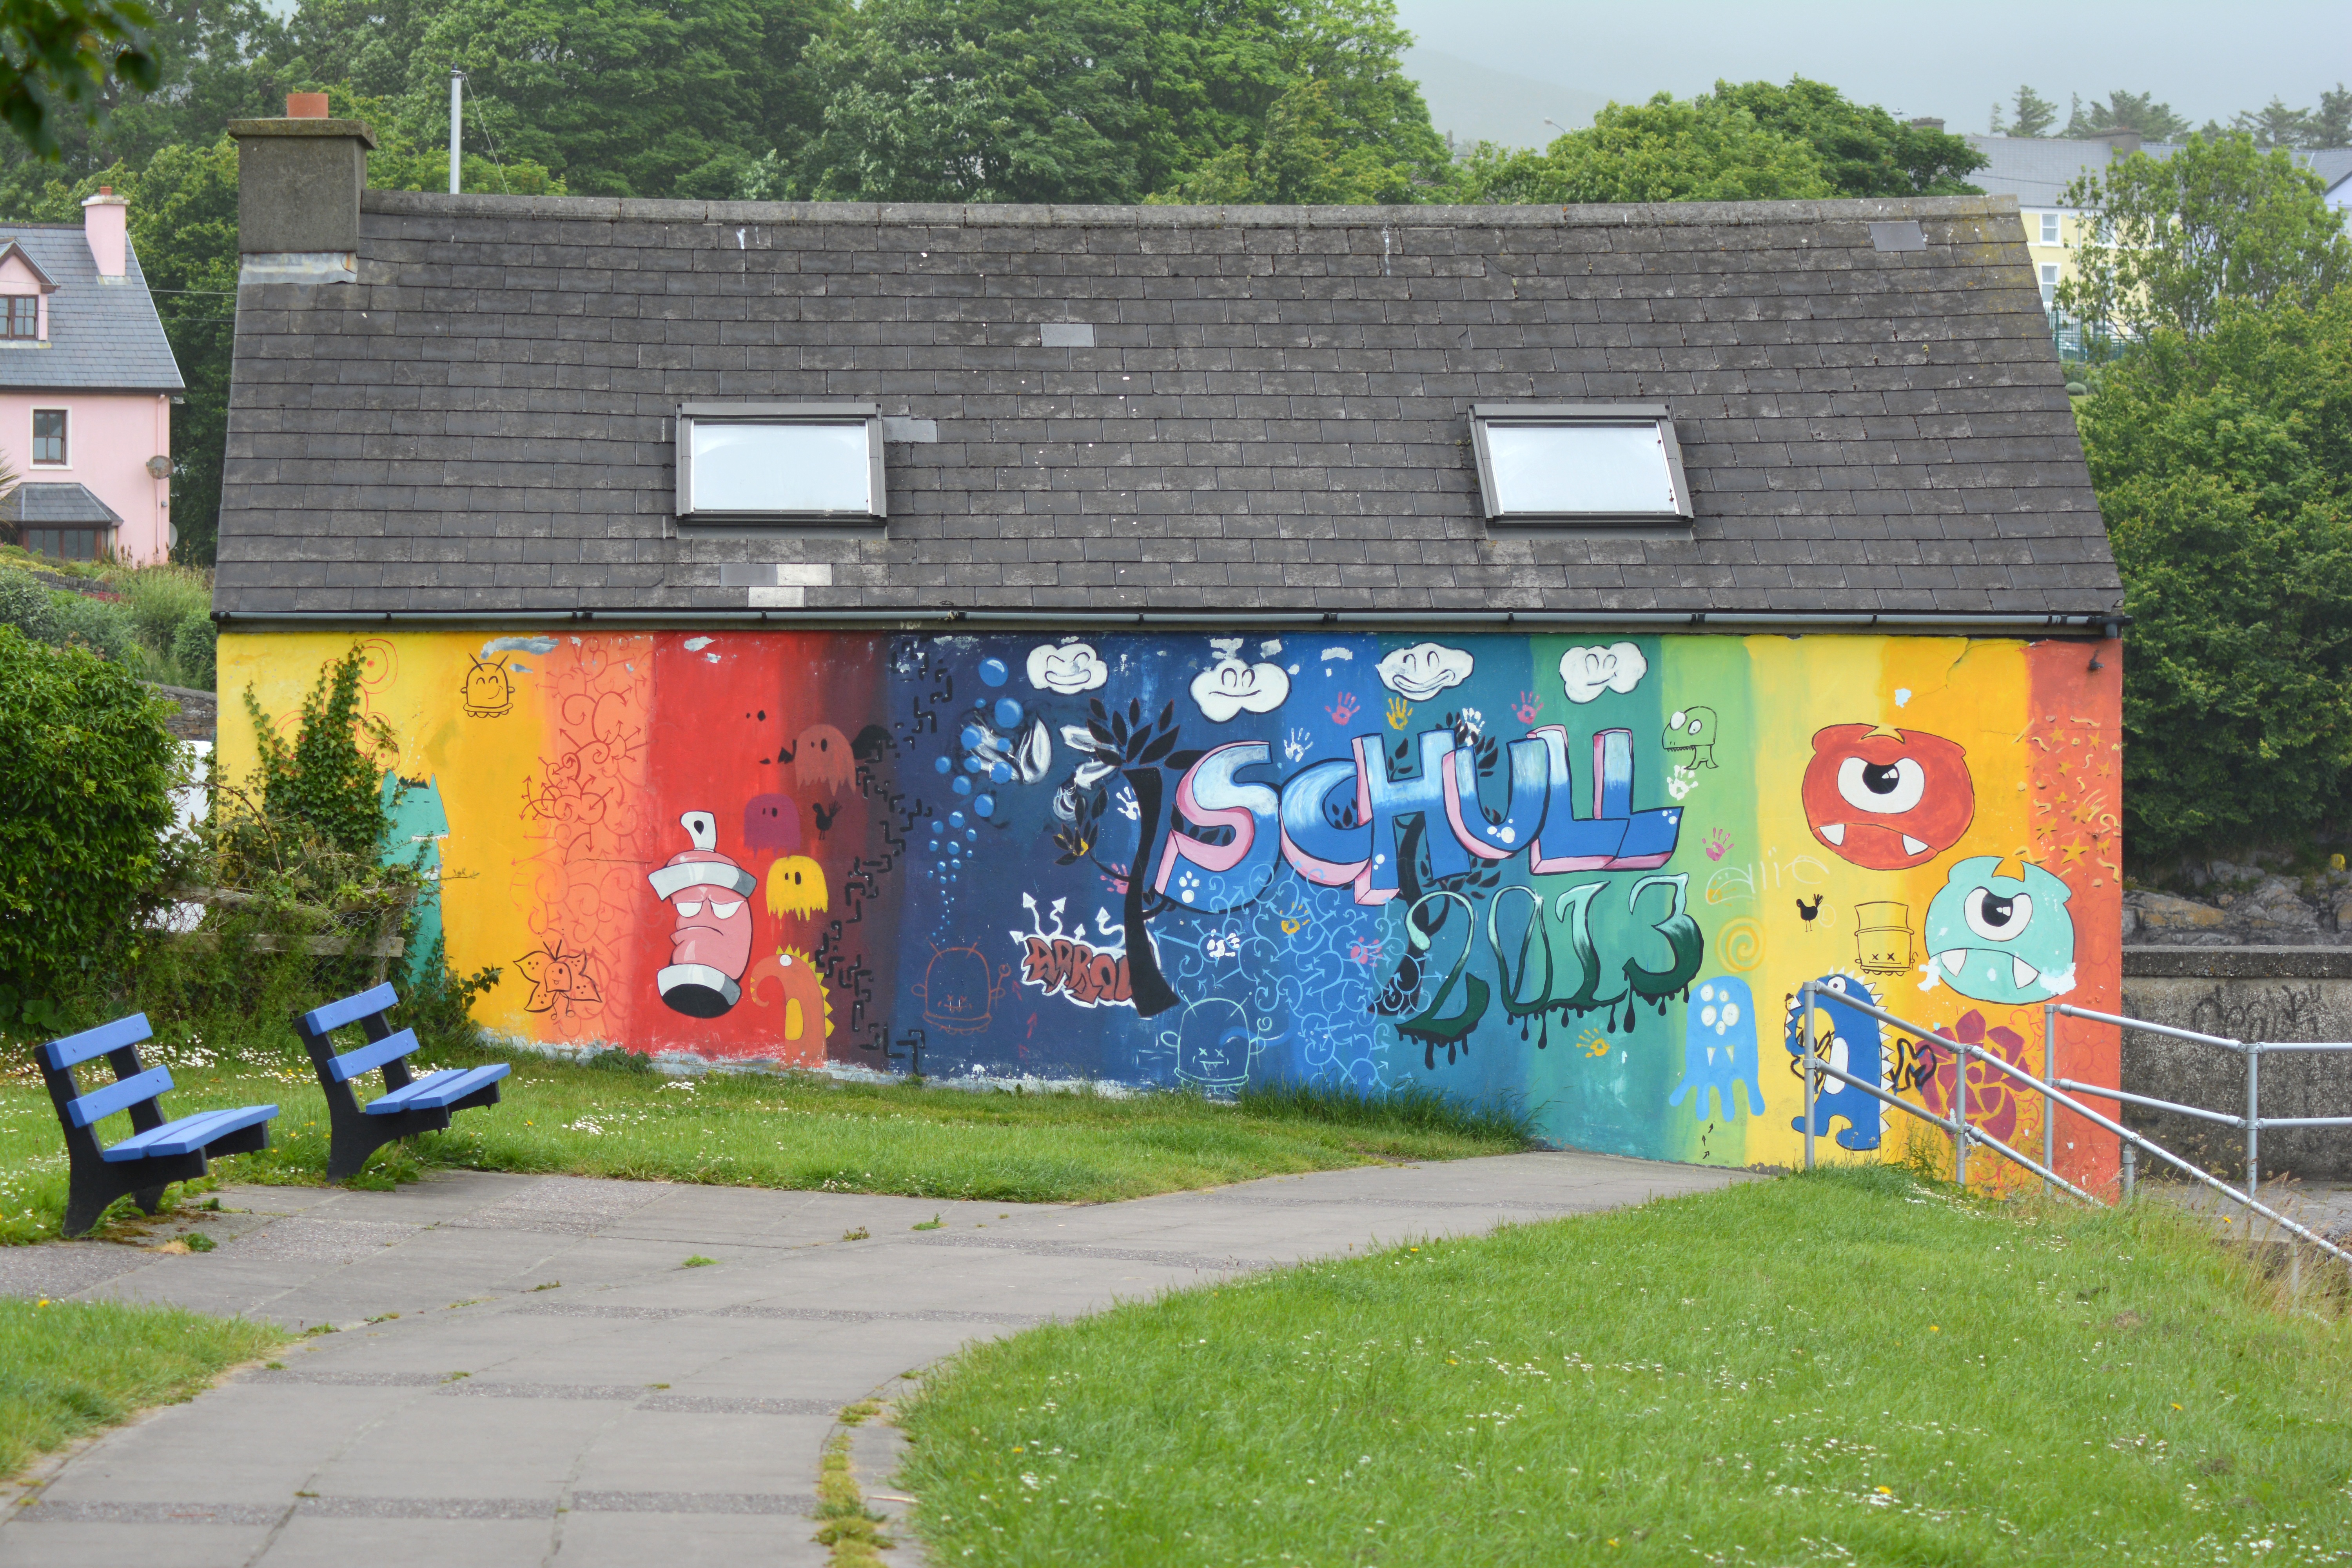
meadow, building, home, wall, facade, colorful, graffiti, art, mural, ireland, painted, away, grafitti, neighbourhood, sprayer, housewife, painted house, county cork, schull